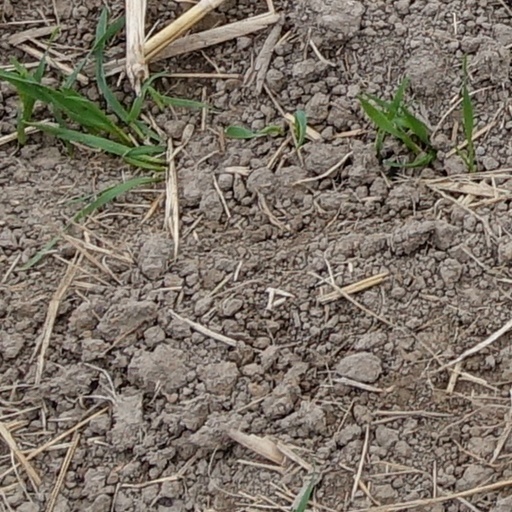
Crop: wheat